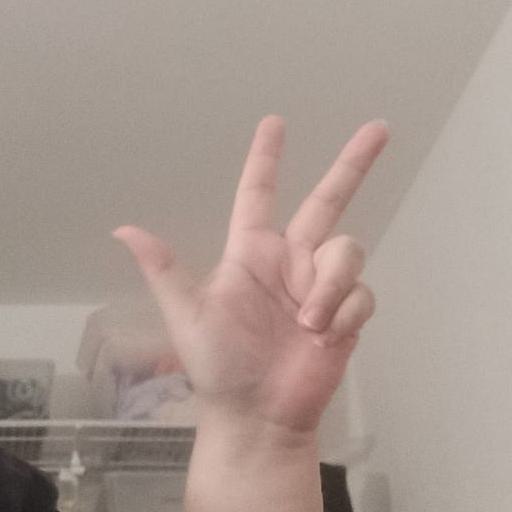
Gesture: three2